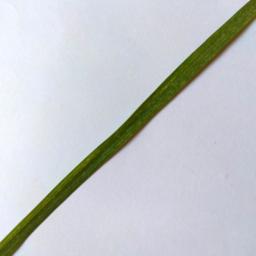
Label: Rice___Healthy